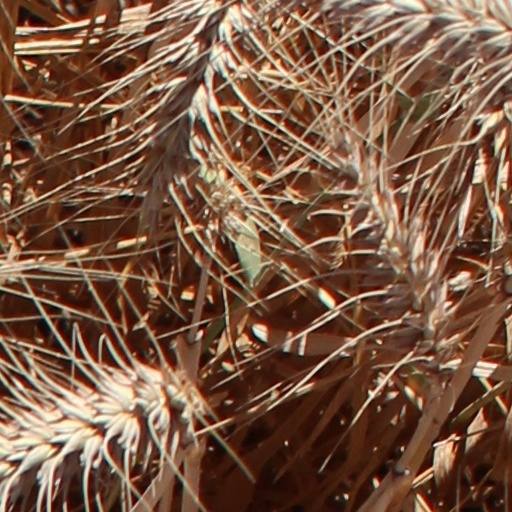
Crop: wheat